Oakland County, Michigan

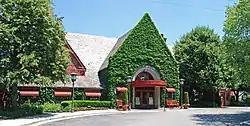
Grand Trunk Western Railroad Depot, Birmingham

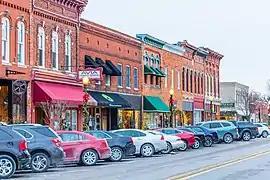
Downtown Holly

According to the U.S. Census Bureau, the county has a total area of , of which is land and (4.4%) is water.